Vera Curtis

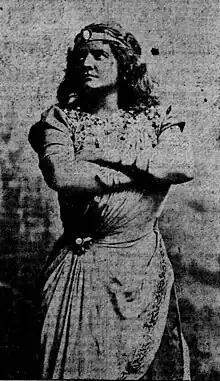
Curtis as Aida in her professional debut at McVicker's Theater in Chicago, June 1910

Vera C. Curtis (1879 or 1880 – February 6, 1962) was an American soprano and voice teacher. Educated at the New England Conservatory and the Institute of Musical Art (now the Juilliard School), she was the first singer who was trained exclusively in the United States to become a principal singer at the Metropolitan Opera (Met); performing with that company from 1912 through 1920. She created roles in two world premieres staged at the Metropolitan Opera House: Lise in Damrosch's "Cyrano" in 1913 and Queen Carolina in Giordano's "Madame Sans-Gêne" in 1915. She remained active as an opera and concert singer in the 1920s, notably portraying the title role in Verdi's "Aida" for the inaugural performance of the Philadelphia Grand Opera Company in 1926. Her final appearance in an opera was as Venus in Wagner's "Tannhäuser" in a 1929 touring production of the opera staged by the Cincinnati Opera.